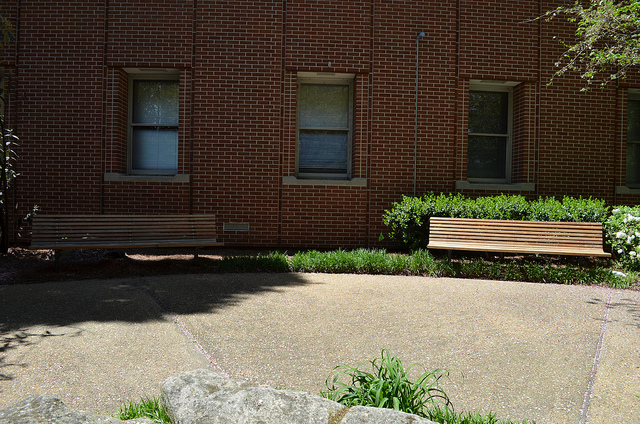
user: Given an image and a question. Answer the question in a short answer. Question: What is making it impossible to see through the windows? Short Answer:
assistant: blind